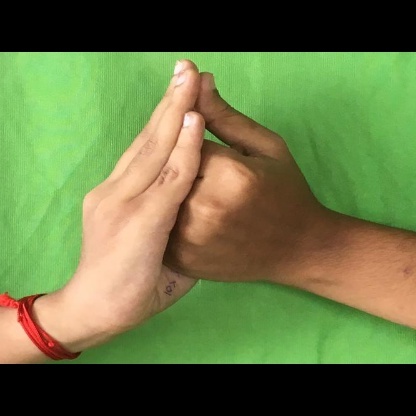
Mudra: Shanka